Ferrari 250 GT California Spyder

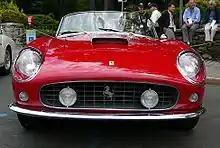
A Ferrari 250 GT California Spyder LWB with fairing headlights.

The design of the California, noted for its influence in automotive styling, was created by Sergio Scaglietti. Aesthetically, it closely resembles the luxurious Ferrari 250 GT Cabriolet Pinin Farina Series I, produced in the same year, but the California Spyder is characterized by a more slender profile. Its fluid body lines extend from the front lights to the curves of the wings, complemented by an aggressive "shark mouth" grille.